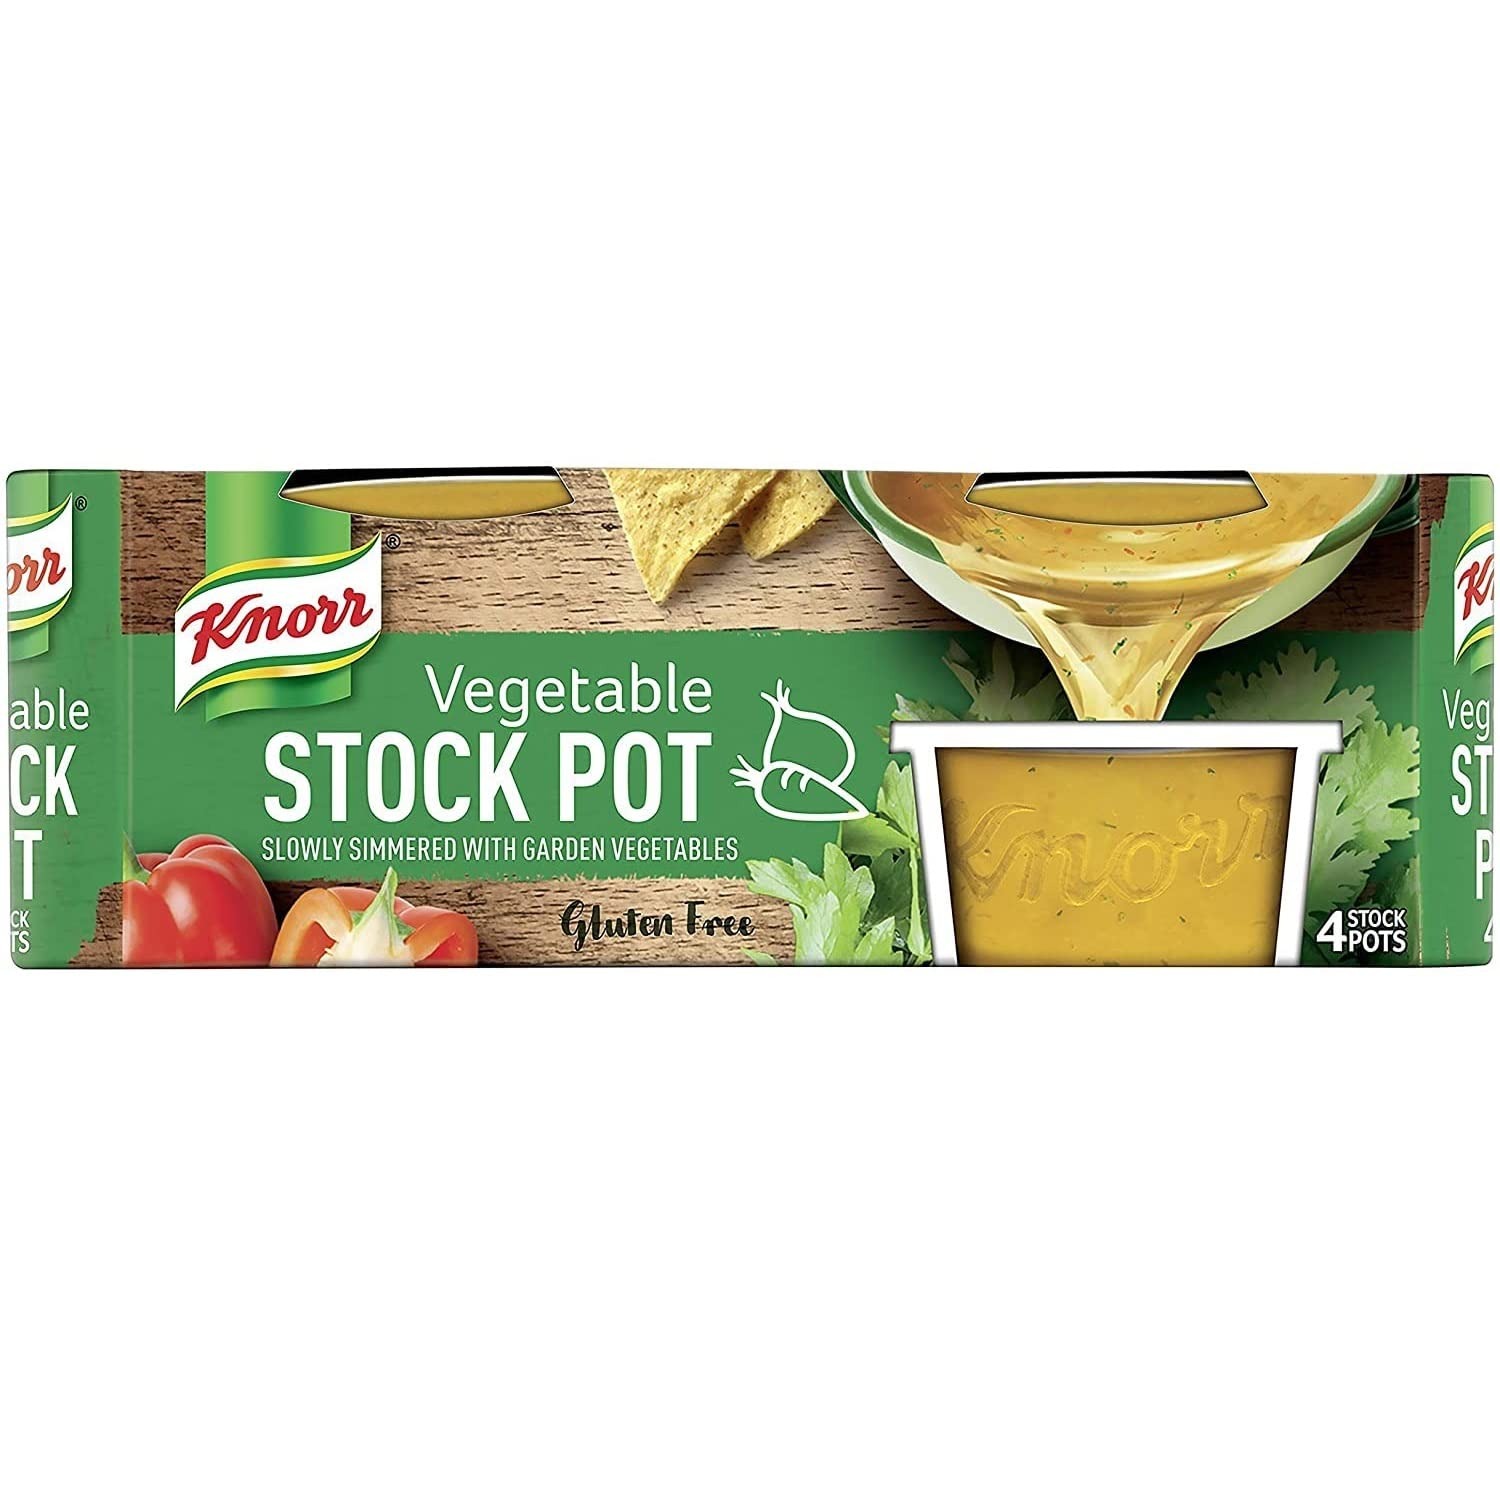
Item Name: Knorr Vegetable Stock Pot 4 X 28G (Pack Of 8)
Bullet Point 1: Knorr Vegetable Stock Pot 4 X 28G (Pack Of 8)
Bullet Point 2: Size: 4 X 28G
Product Description: Knorr Vegetable Stock Pot 4 X 28G (Pack Of 8) Concentrated vegetable stock (65%) (water, leek, carrots (0.2%), red pepper (1.7%), CELERIAC), salt, yeast extract, palm fat, sugar, potassium chloride, gelling agents (xanthan gum, locust bean gum), spices (CELERY seeds, lovage root, nutmeg, pepper), flavourings, CELERY juice concentrate, carrot juice concentrate, leek juice concentrate, onion juice concentrate, parsley (0.1%), caramel syrup, maltodextrin. From sustainable agriculture
Value: 8.0
Unit: Count

Price: 39.65